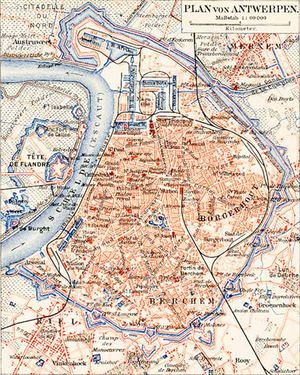
carte d'Anvers en 1897